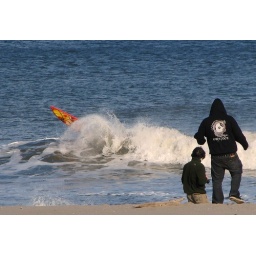
Somewhere in the white water is the surfer...I think. Avon-by-the Sea, NJ